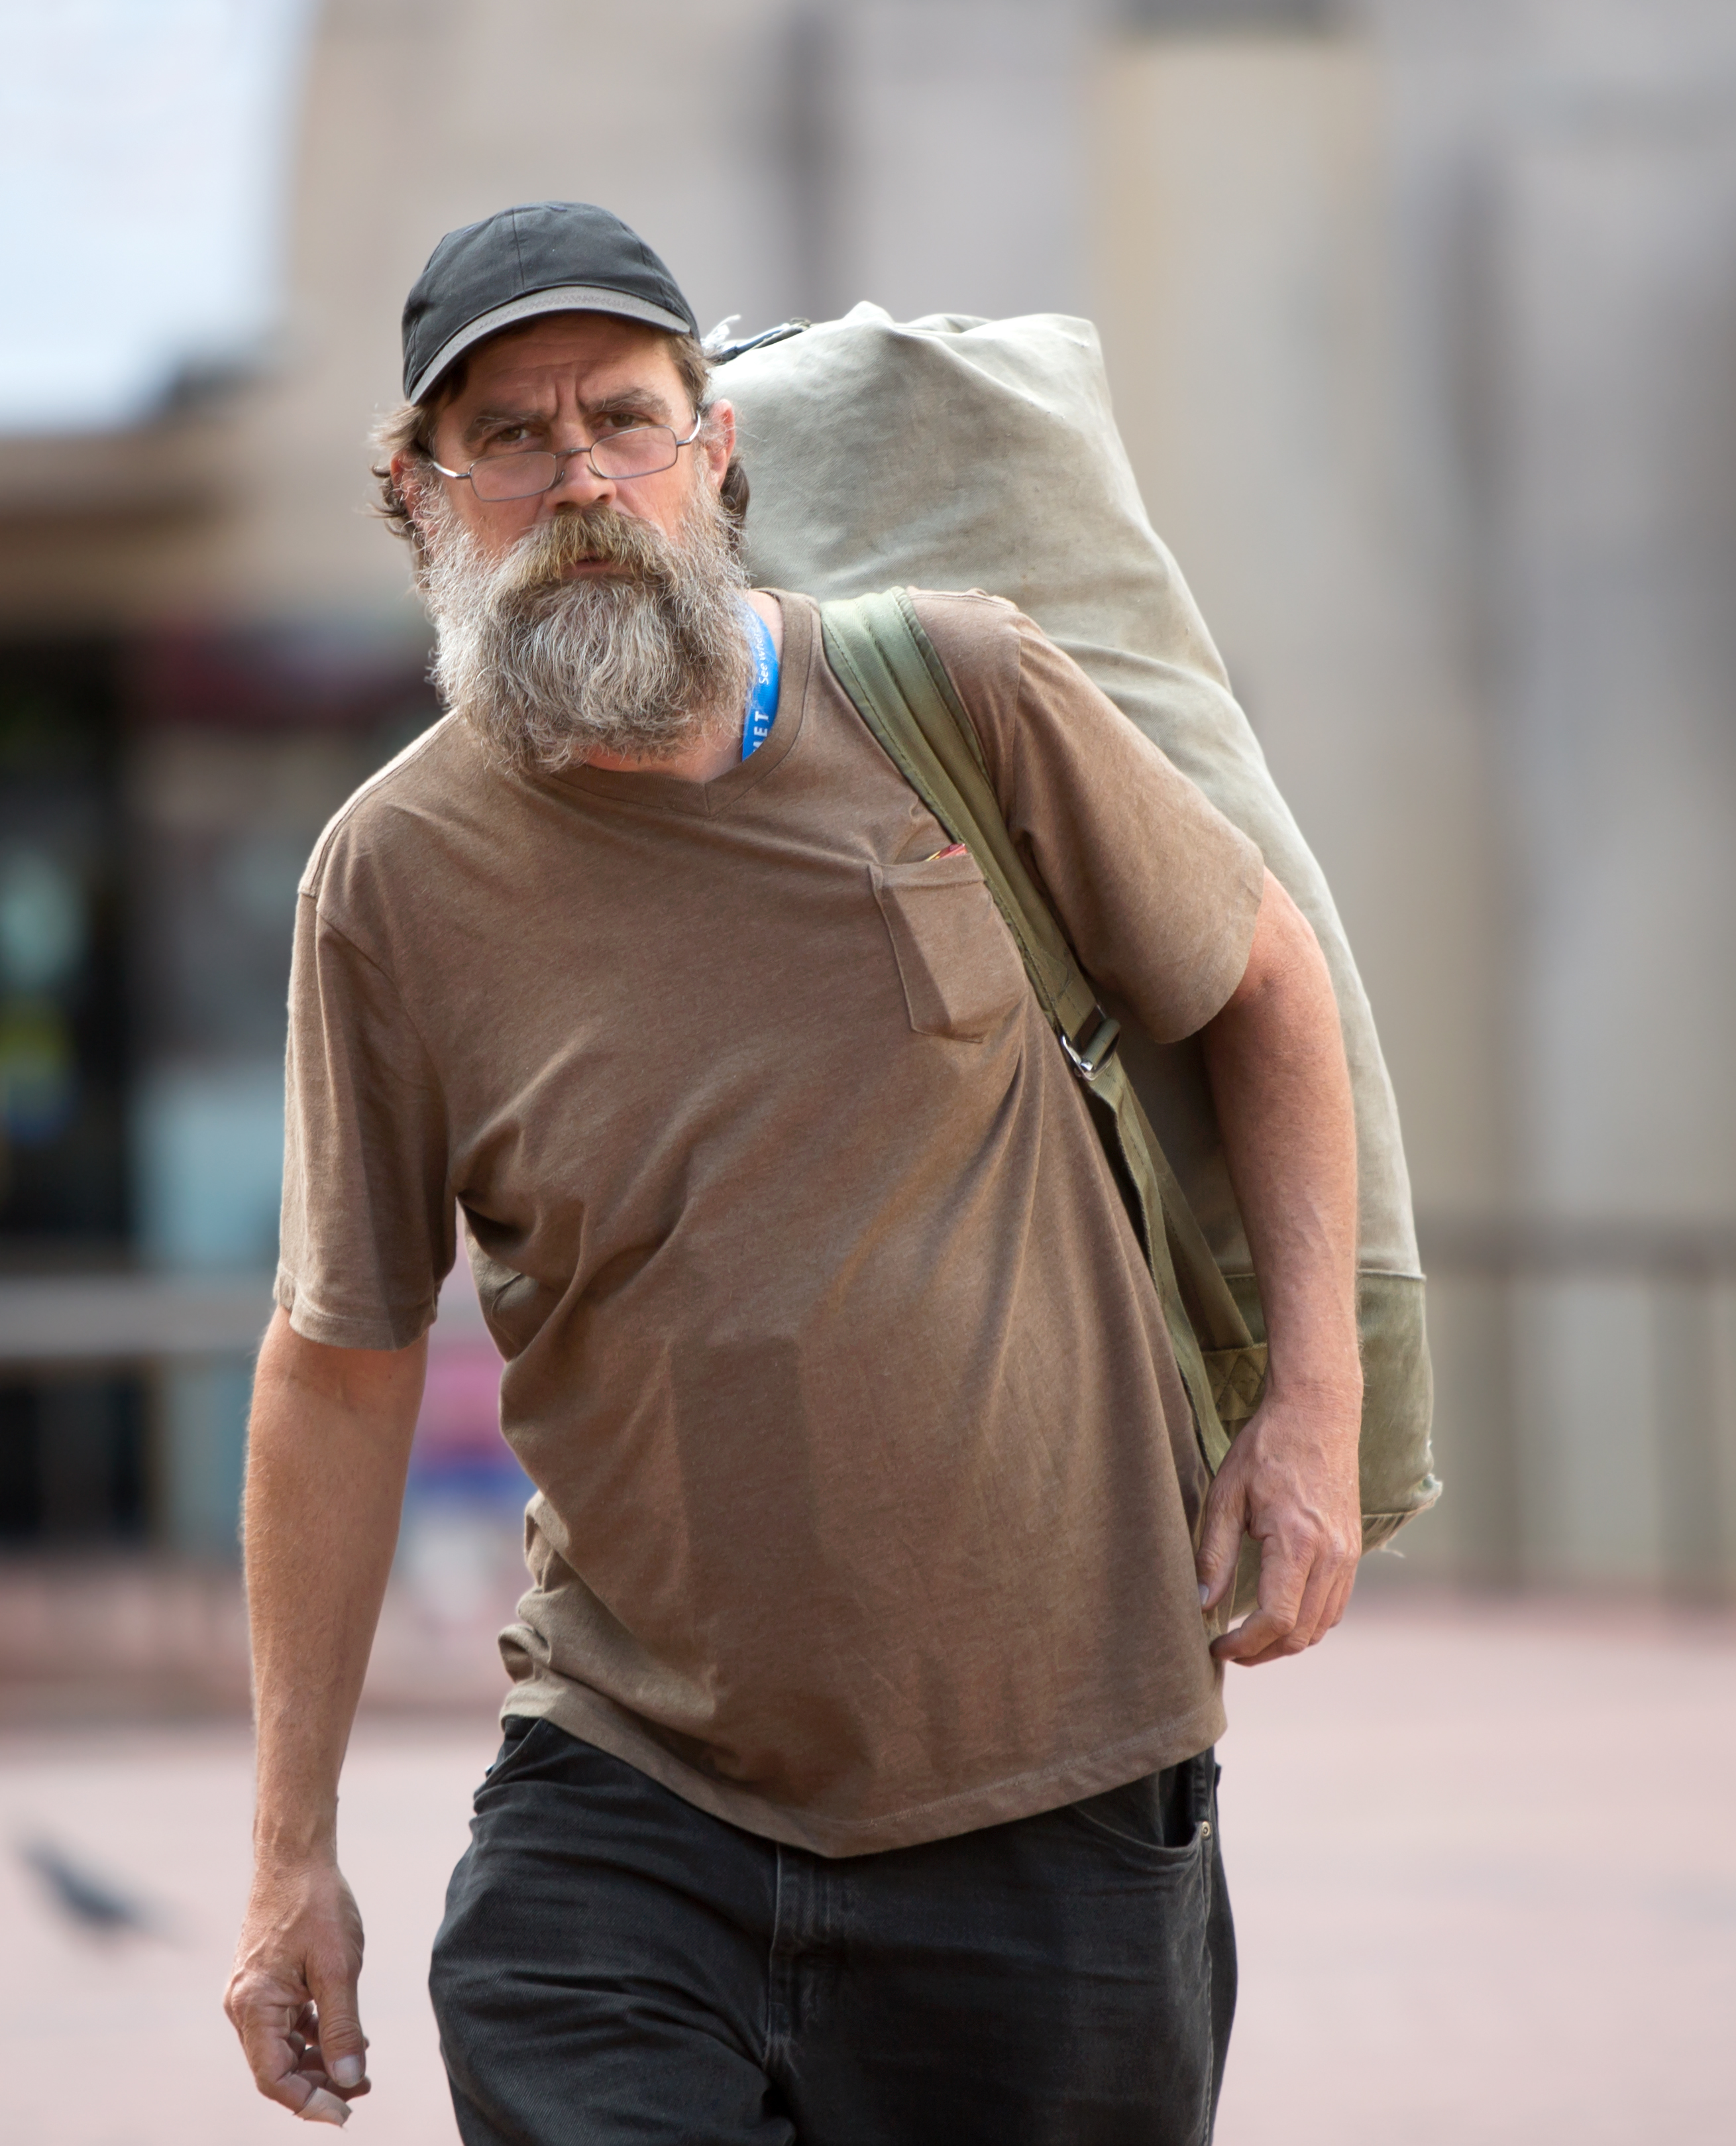
man, person, people, hair, street, backpack, travel, male, portrait, spring, hairstyle, beard, muscle, candid, glasses, cap, oregon, portland, pioneersquare, msh0514, msh051419, facial hair